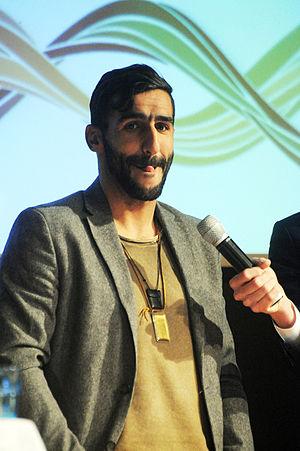
Mohammed Ali Khan, né le 1ᵉʳ novembre 1988 à Beyrouth au Liban, est un footballeur international libanais, qui évolue au poste de défenseur.